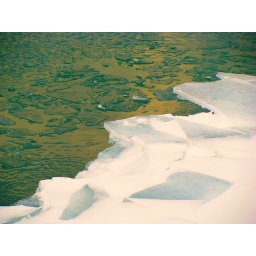
I just loved the contrast between the near black water and white snow!